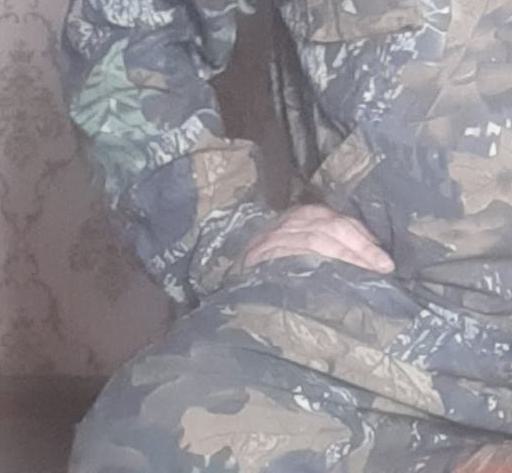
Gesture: no_gesture